Foundation's Friends

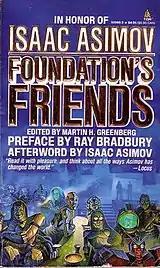
Short story collection

Foundation's Friends, Stories in Honor of Isaac Asimov is a 1989 book written in honor of science fiction author Isaac Asimov, in the form of an anthology of short stories set in Asimov's universes, particularly the "Foundation" universe. The anthology was edited by Martin H. Greenberg, and contributing authors include Ray Bradbury, Robert Silverberg, Frederik Pohl, Poul Anderson, Harry Turtledove, and Orson Scott Card. It commemorated Asimov's 50th anniversary as an author. A number of writers who contributed to the anthology are also portrayed on the book's cover.